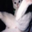
Label: cat